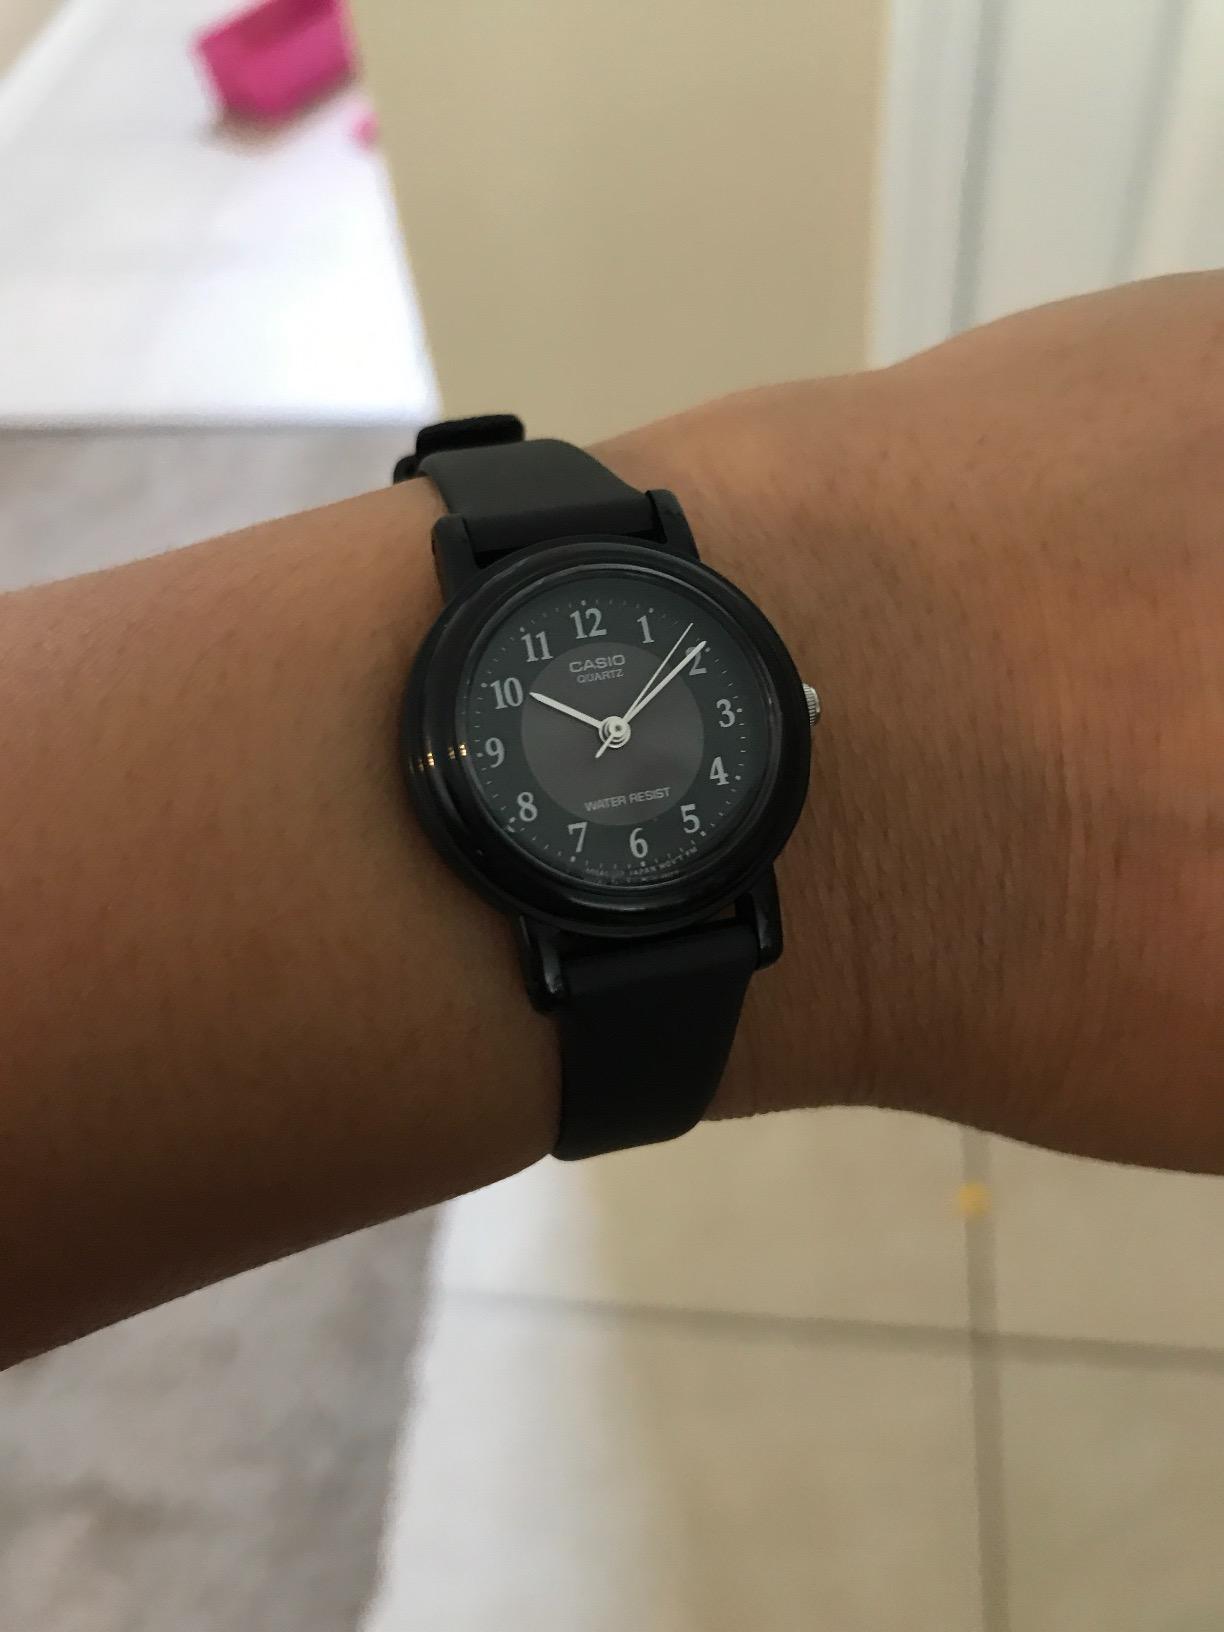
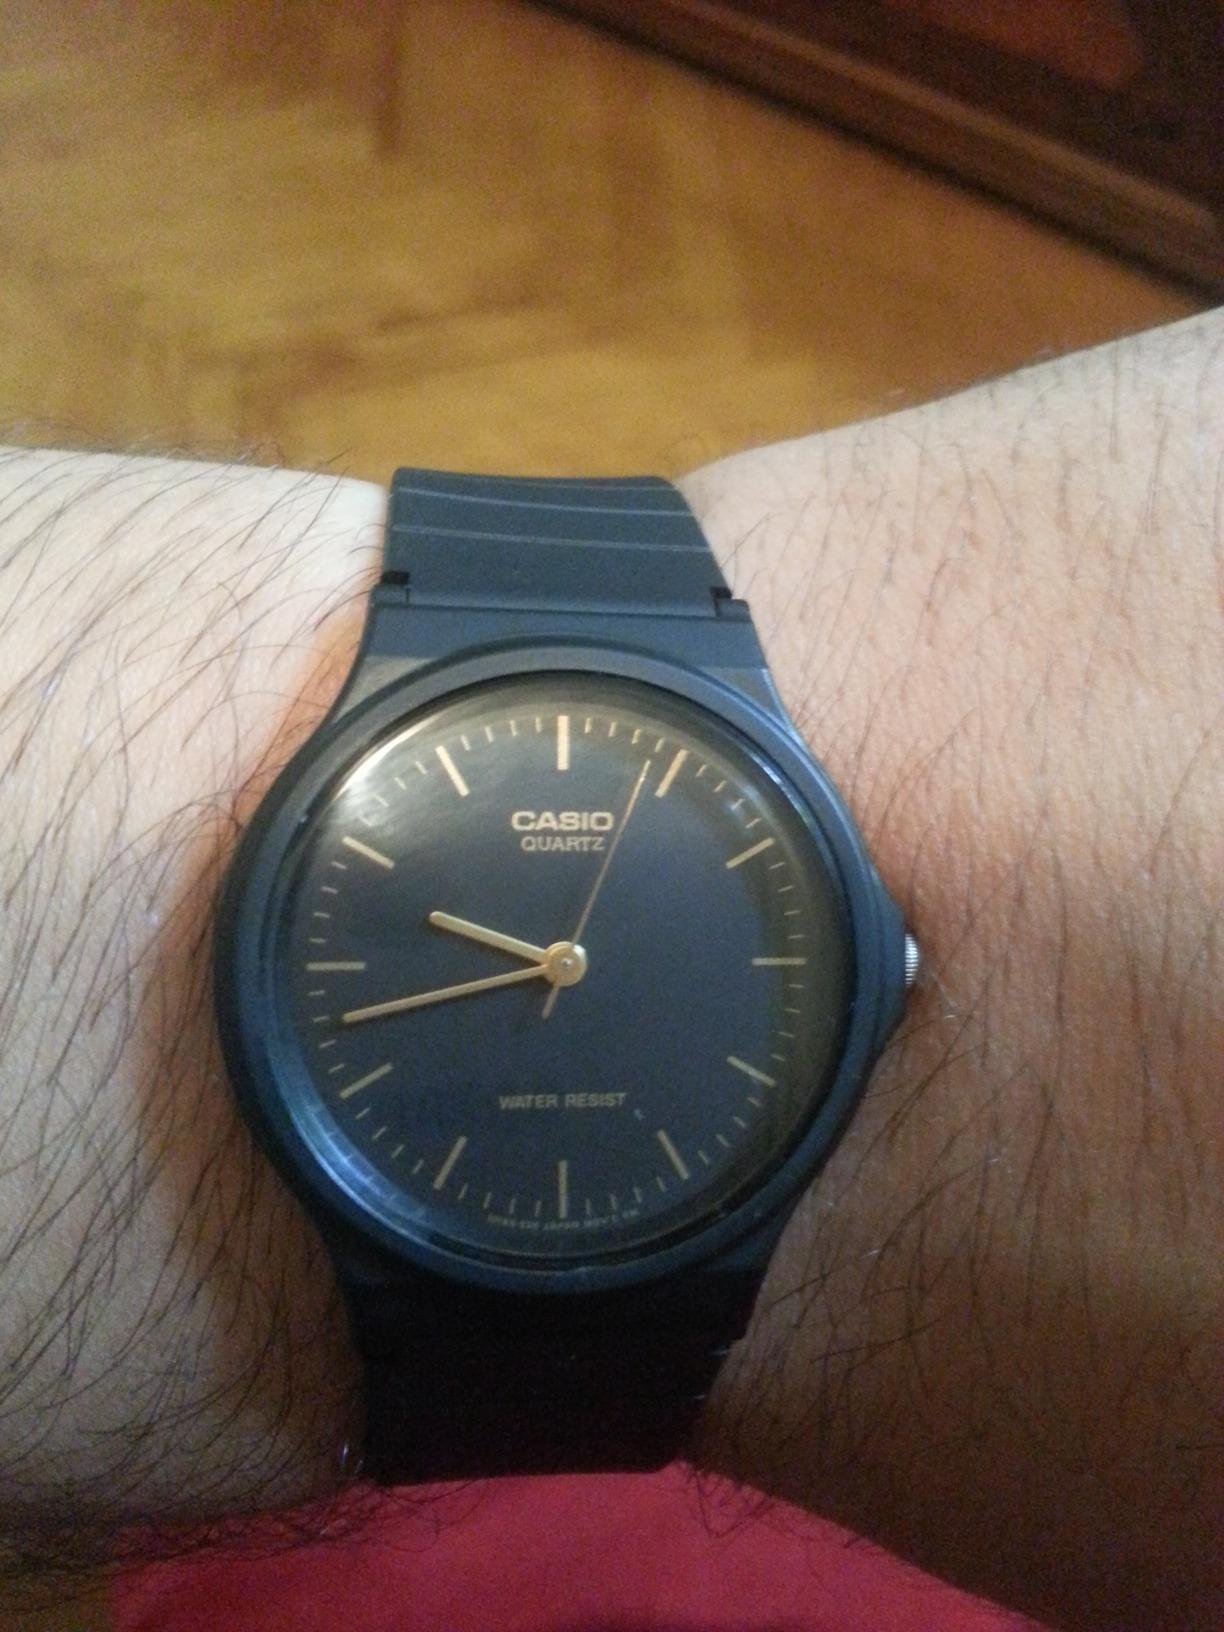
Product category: accessories_watch
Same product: no